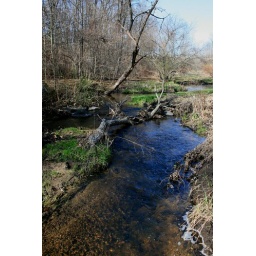
Little river near bridge park